Richard Biggs

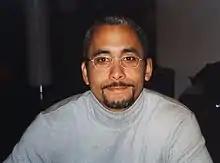
Richard Biggs at a B5-Event in Stuttgart, Germany, 2000.

Richard James Biggs II (March 18, 1960 – May 22, 2004) was an American television and stage actor, known for his roles on the television series "Days of Our Lives" and "Babylon 5".